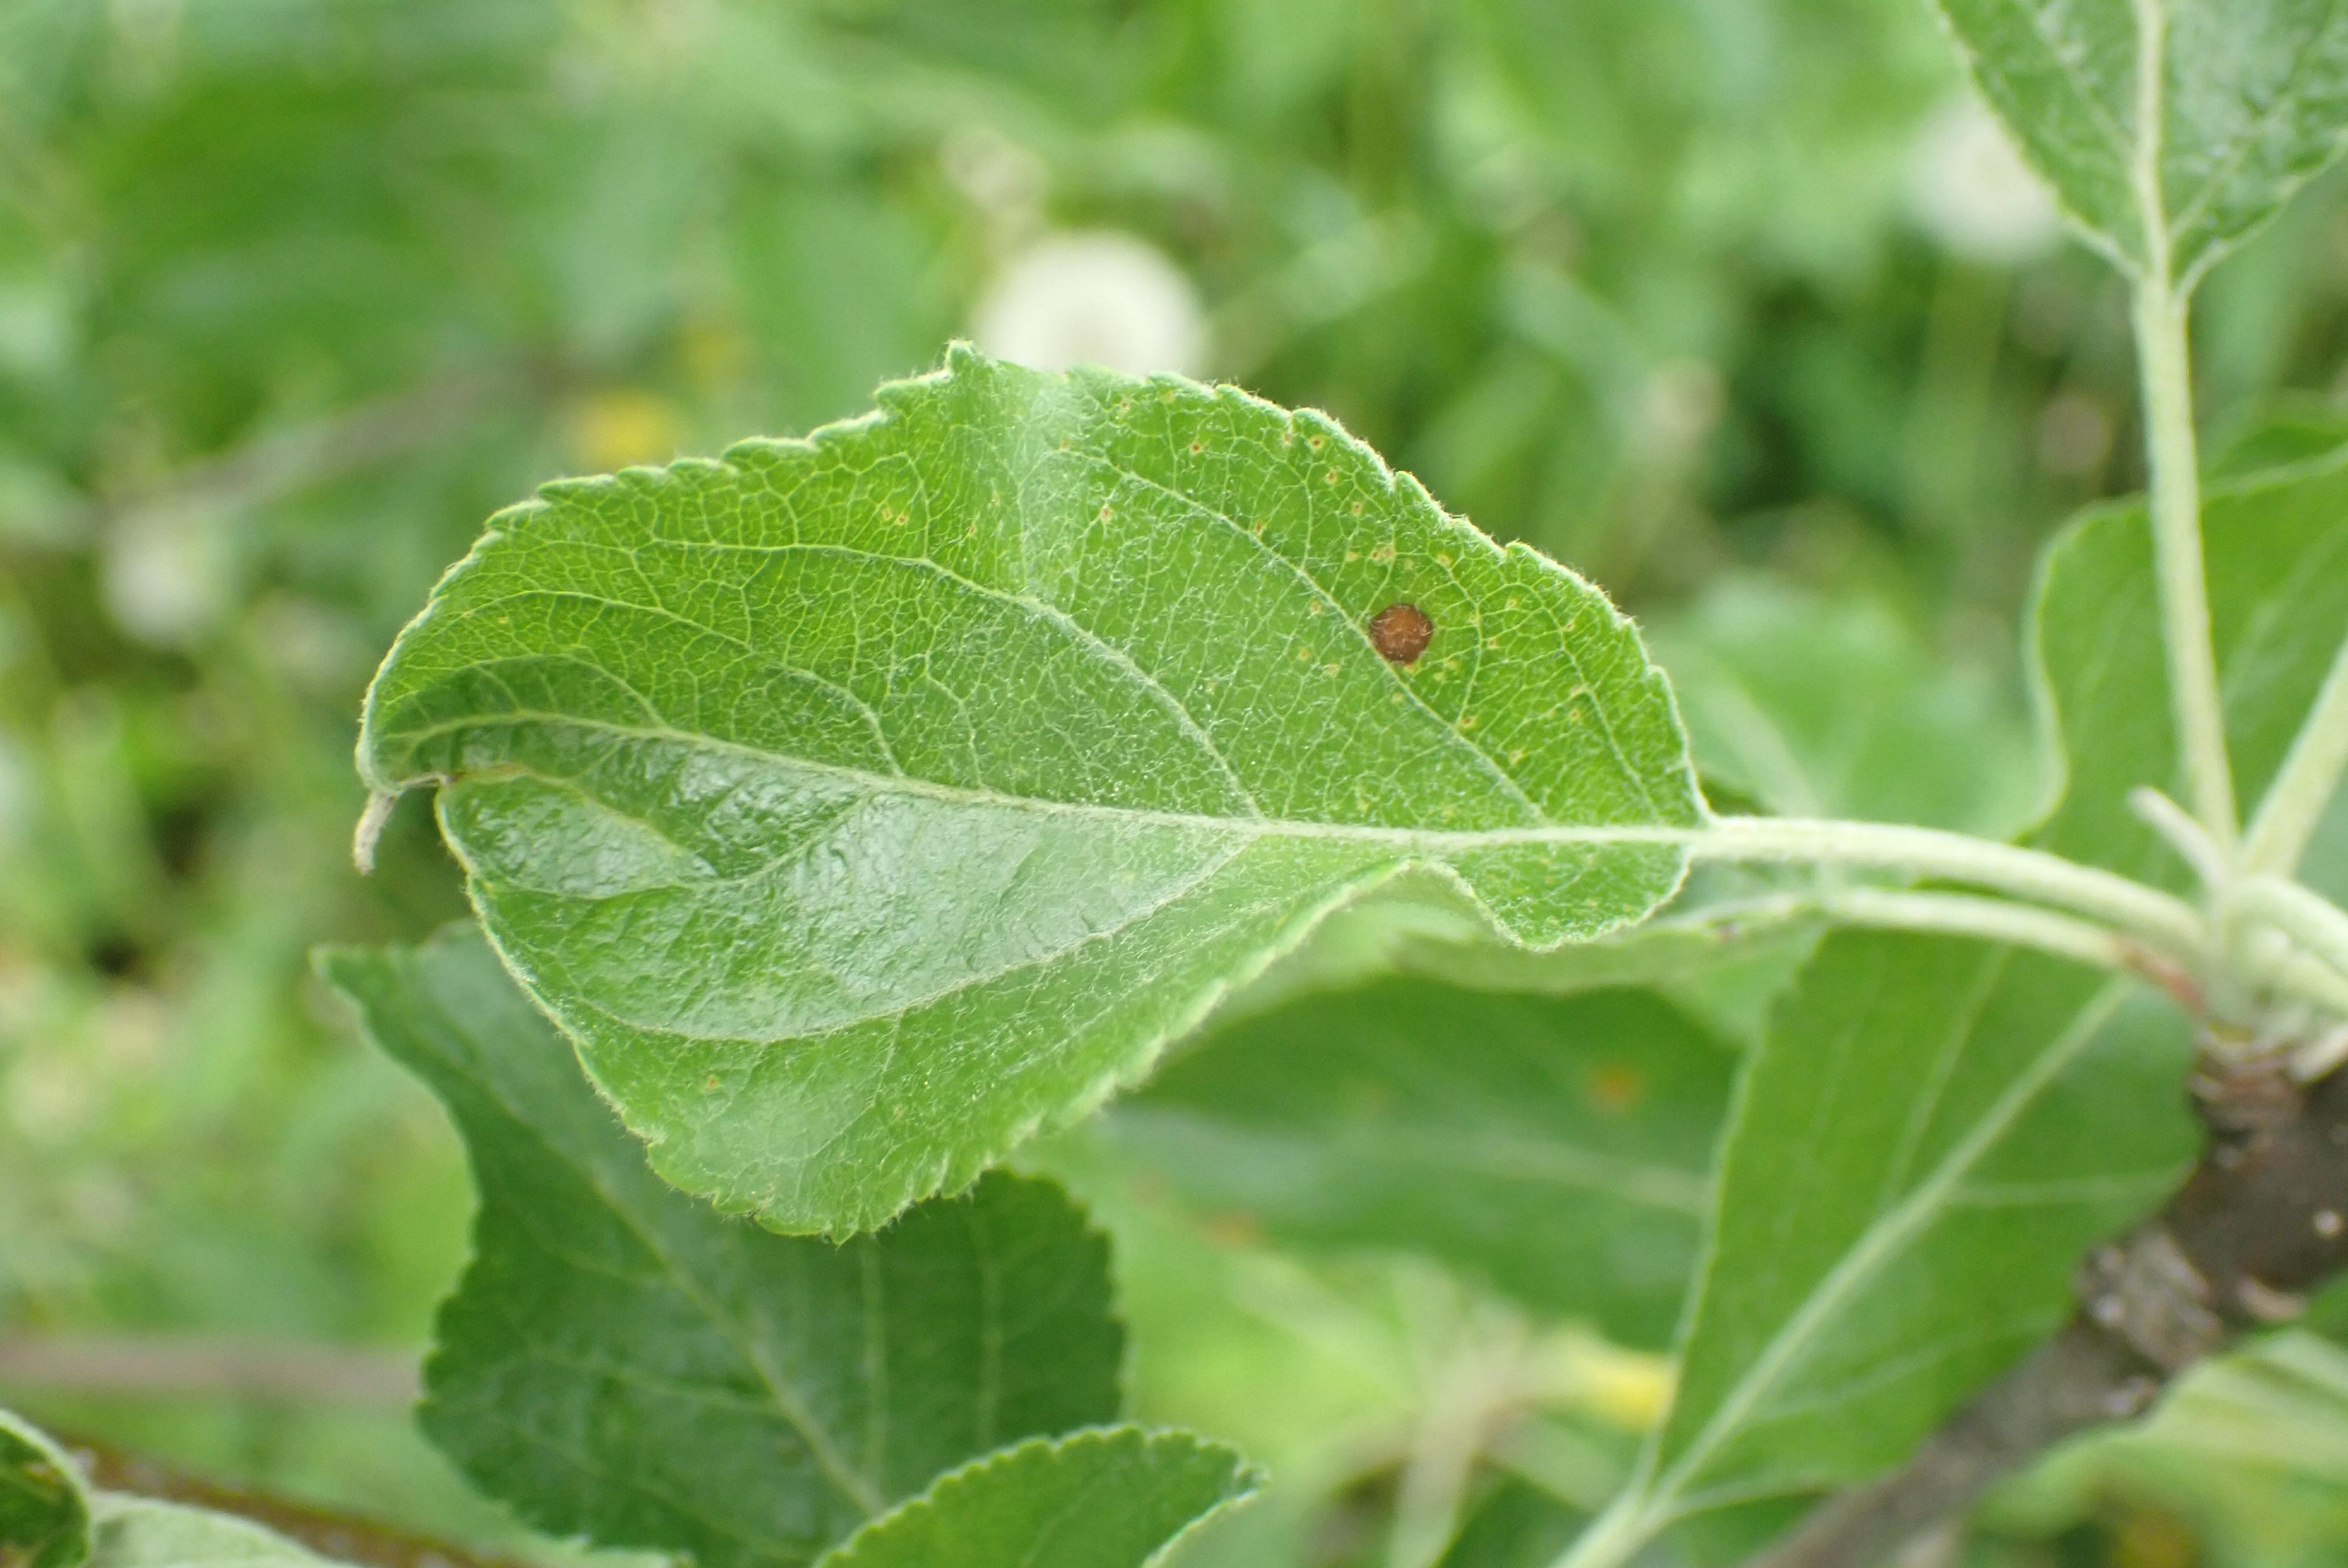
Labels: frog_eye_leaf_spot